Sidhu (musician)

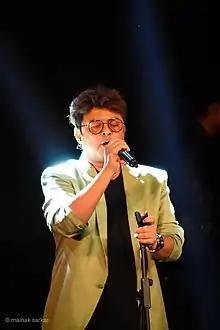
Ray performing live in Kolkata

Siddhartha Sankar "Sidhu" Ray is an Indian singer, lyricist, composer, playback writer, and actor from Kolkata, West Bengal. He is a producer of the Bangla Rock genre. Prior to pursuing his career in music, Ray left his dream profession of being a doctor at and formed the band Cactus, of which he is the frontman. The band offered a new genre in the Bengali music scene—a Bengali rock band. Songs like "Holud Paakhi" have become a household name. Ray also hosted quiz shows as a quiz master, presented in a musical game show, and a singer as a soloist in many Bengali films. Since then, he has gone on to compose, write lyrics, and sing for his band. In 2003, he and his band made their debut in Tollywood (Bengali cinema), composing songs for Nil Nirjane. They won the Mirchi Music Awards Bangla several times.